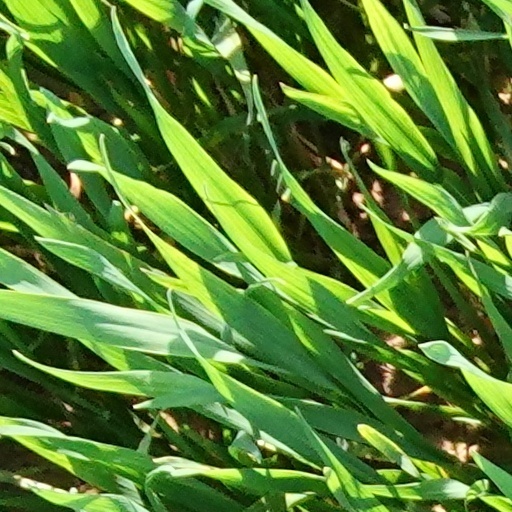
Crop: wheat